Zengwen River

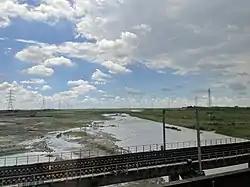
Zengwen River, located in Guantian District

The Zengwen River is the fourth longest river in Taiwan after the Zhuoshui River, Gaoping, and Tamsui, with a total length of about . It flows through Tainan and Chiayi County.It is located in the southwestern part of the island.